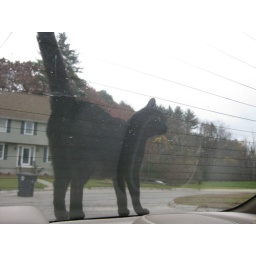
This cat climbed on our car out in service